List of adrenergic drugs

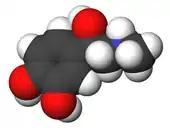
Epinephrine

This is a list of adrenergic drugs. These are pharmaceutical drugs, naturally occurring compounds and other chemicals that influence the function of the neurotransmitter epinephrine (adrenaline).